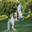
Label: horse